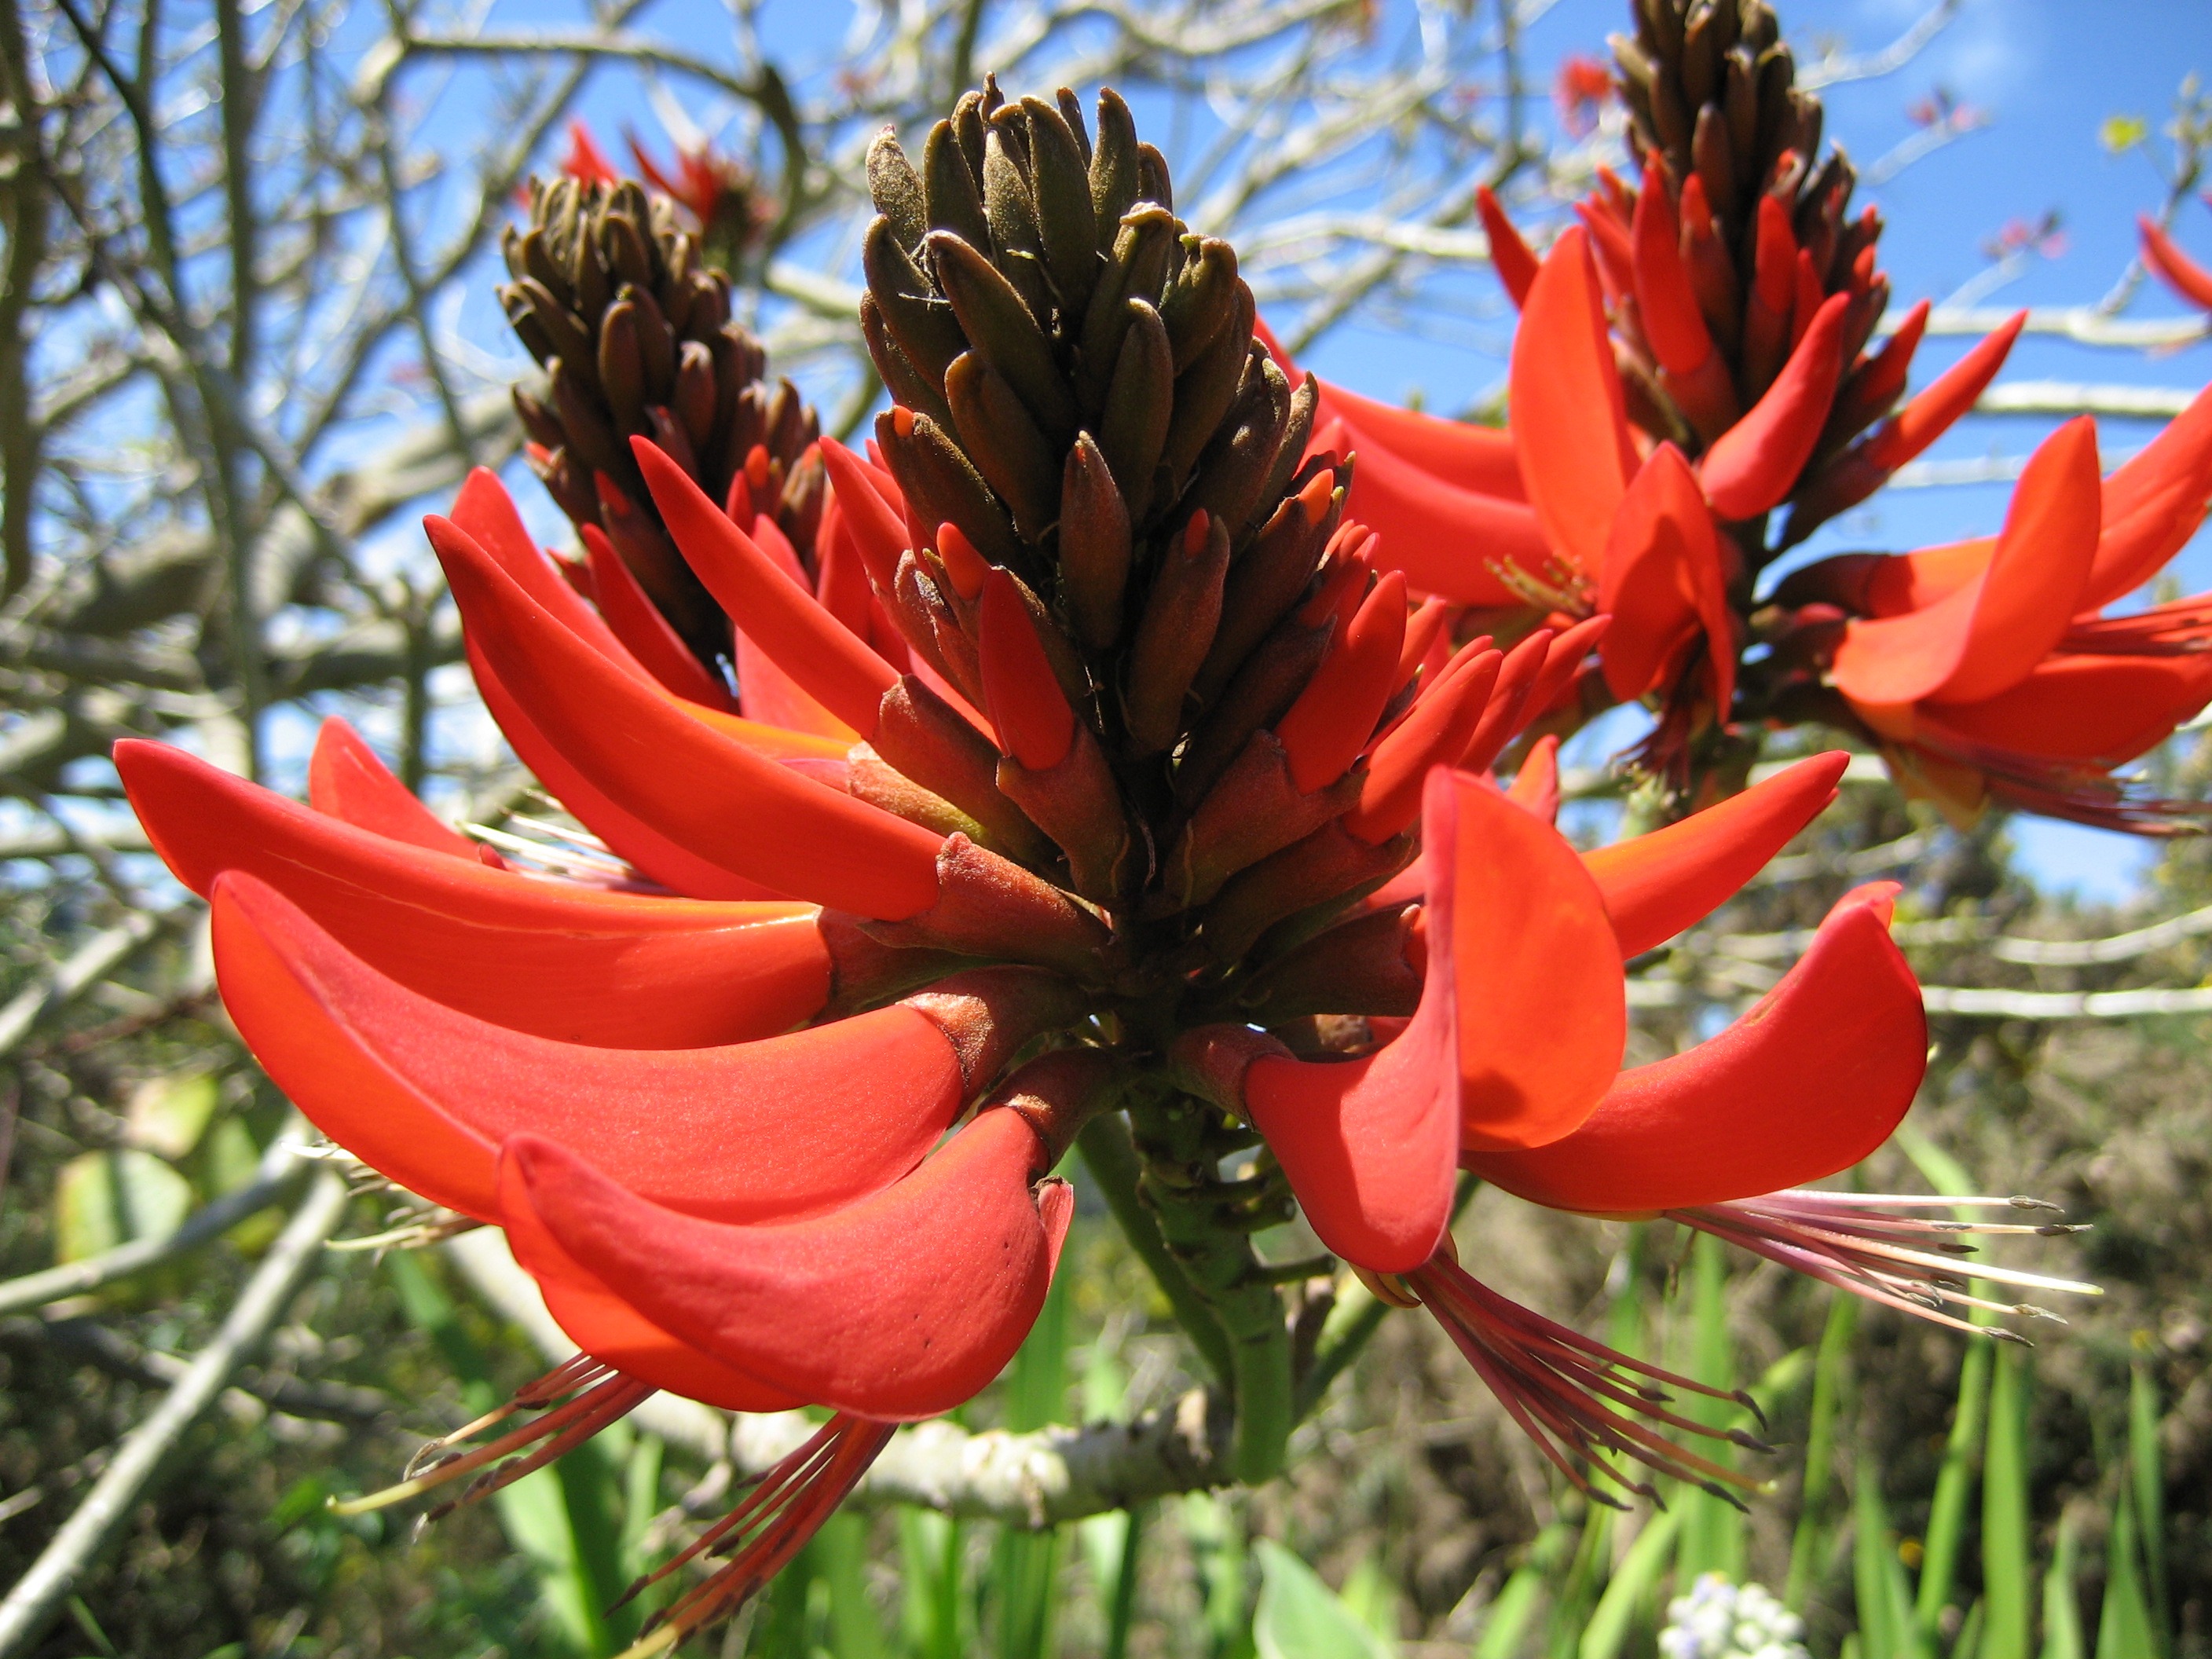
blossom, plant, flower, petal, bloom, red, botany, flora, wildflower, shrub, woody, flowering plant, fabaceae, inflorescences, erythrina, faboideae, dorsal, bracts, woody plant, land plant, panicle like, korallenbaum, erythrina sykesii